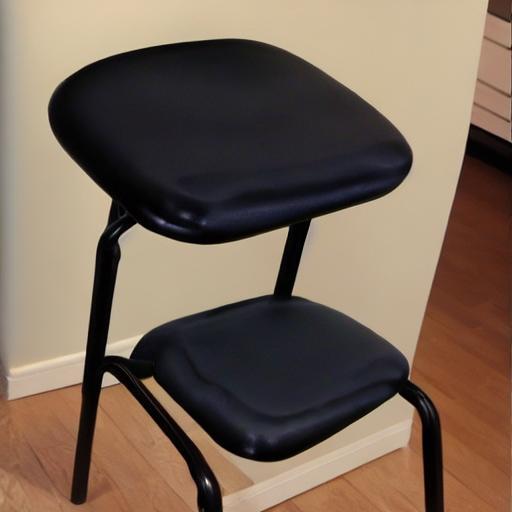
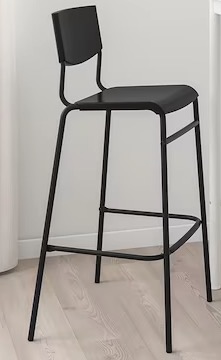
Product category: stool
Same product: no